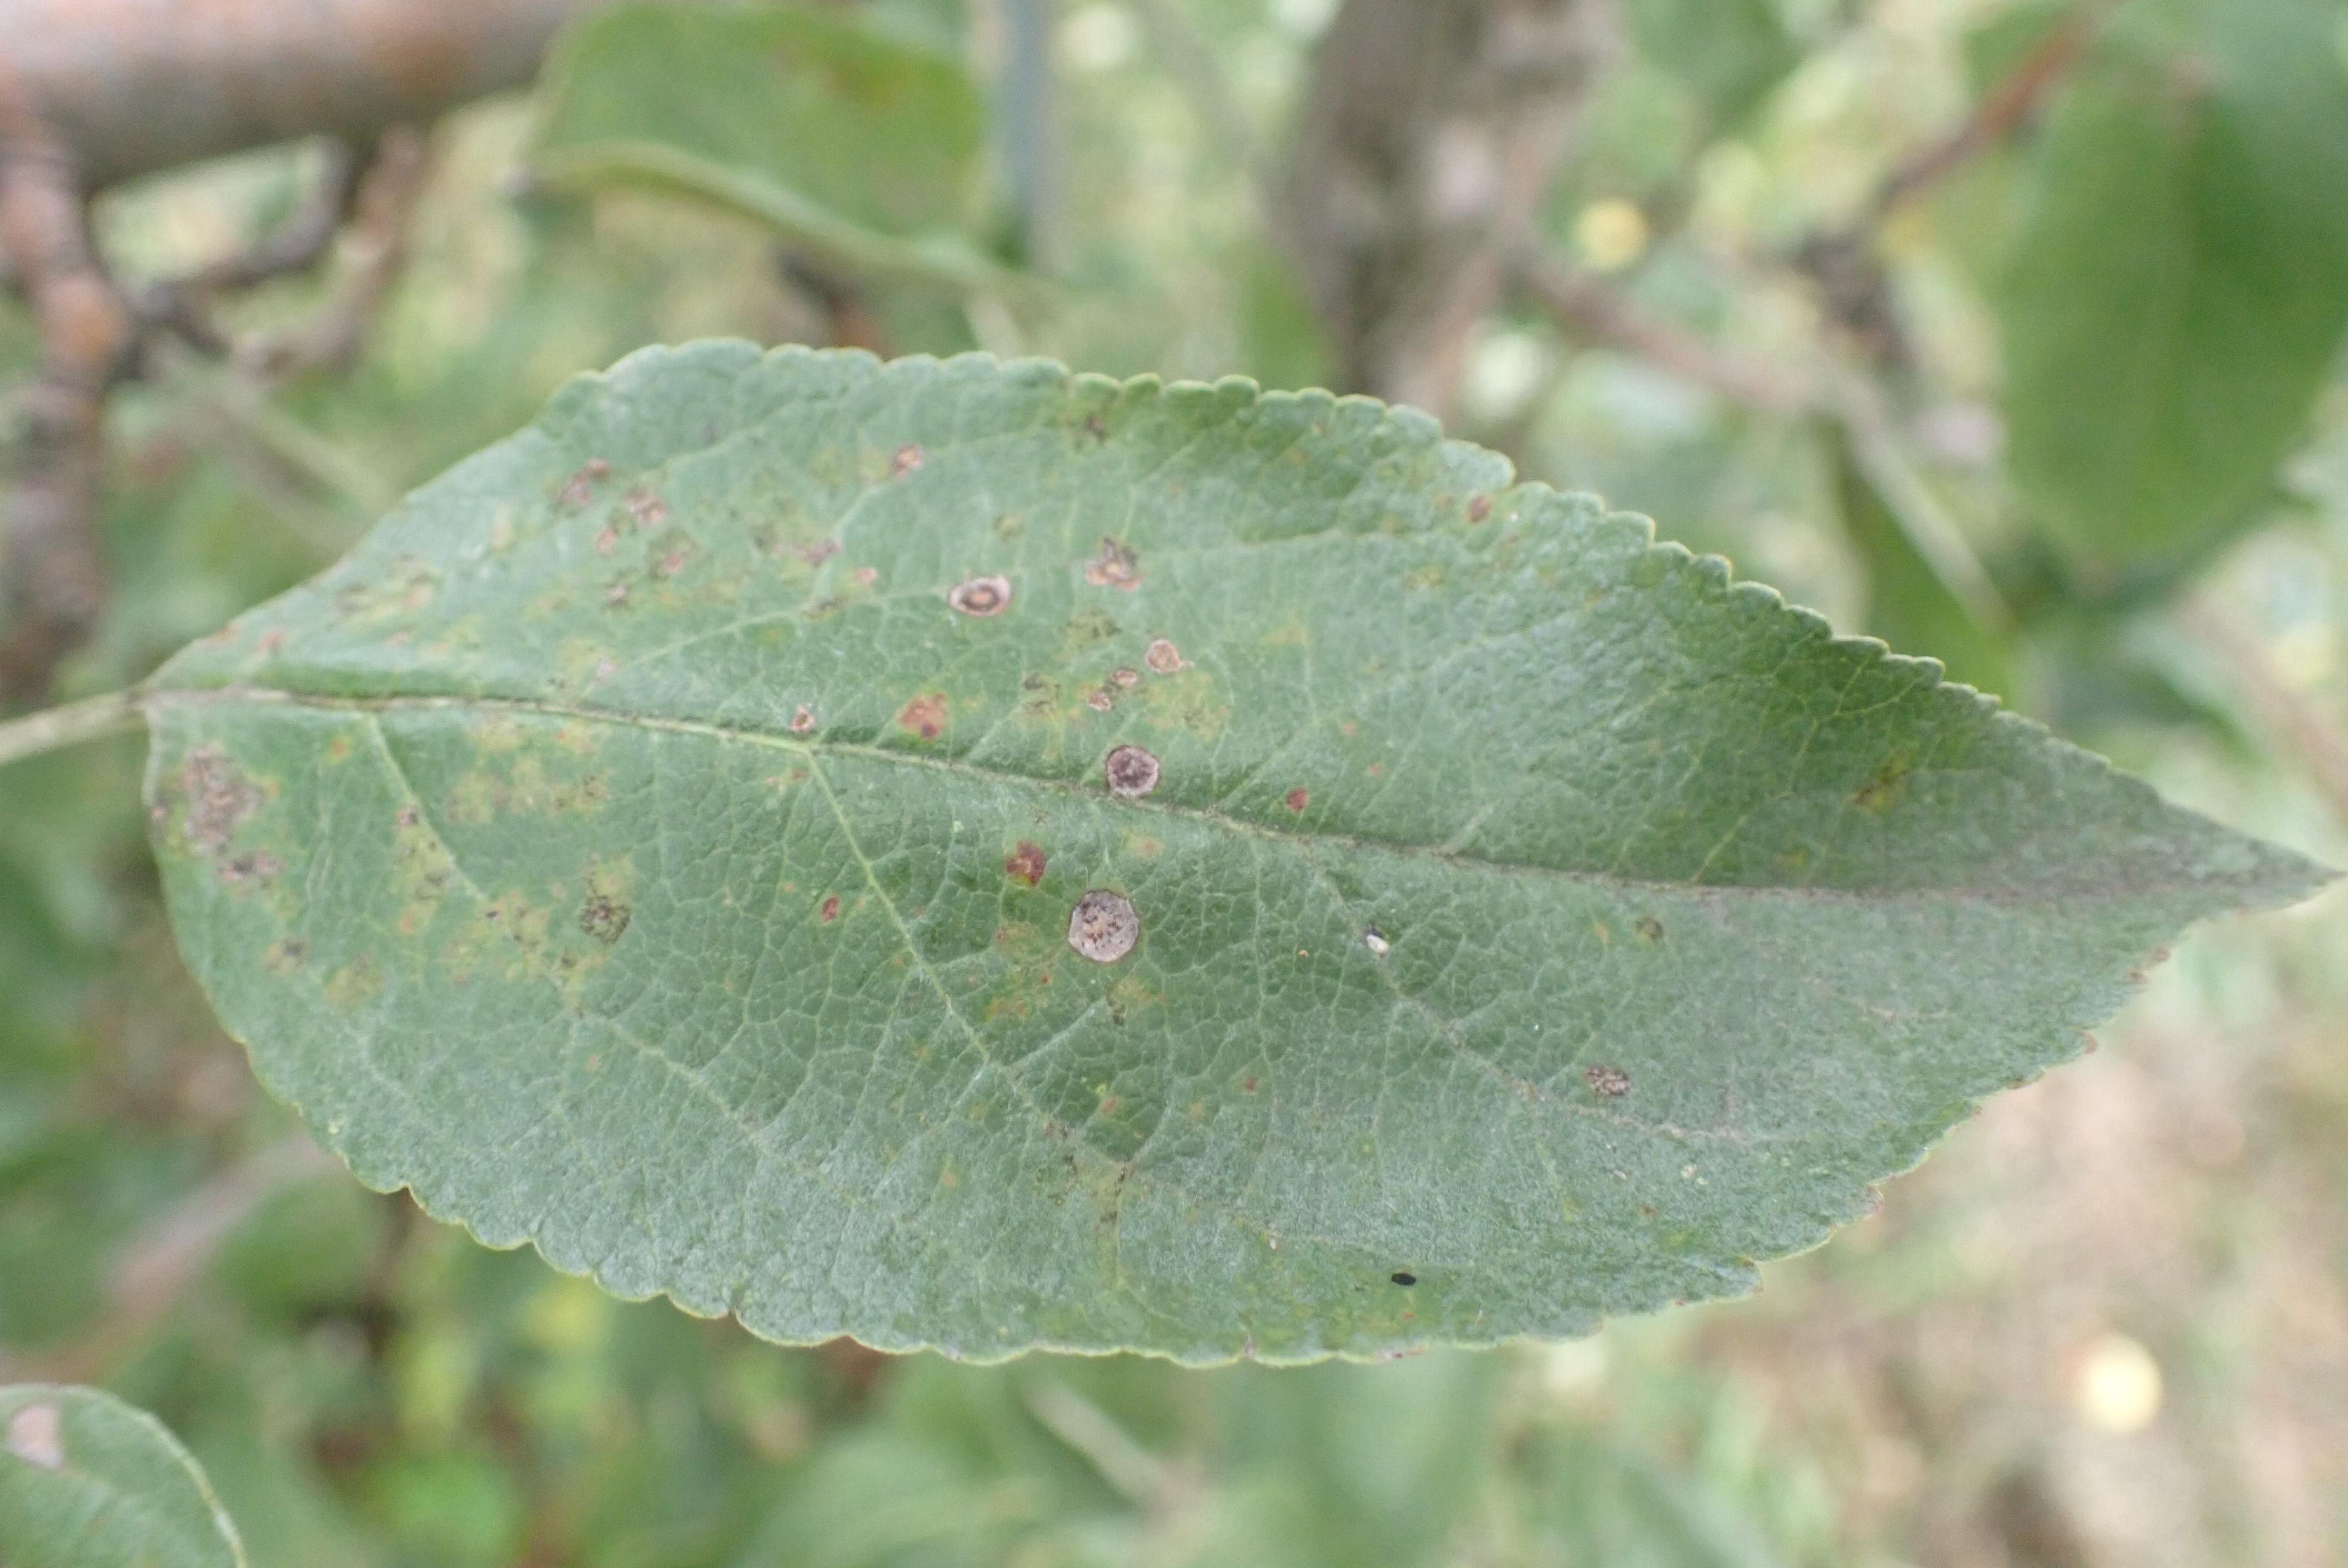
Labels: complex